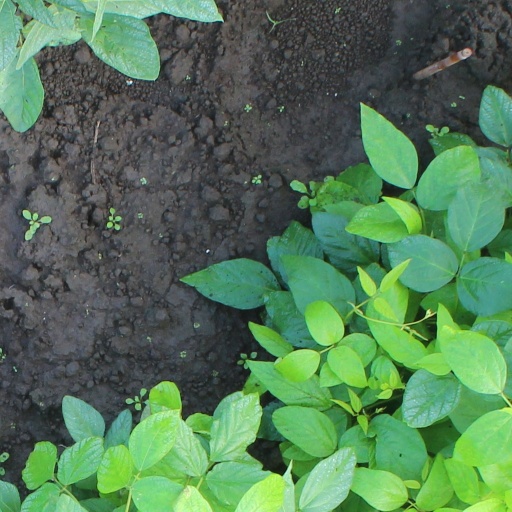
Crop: soybean